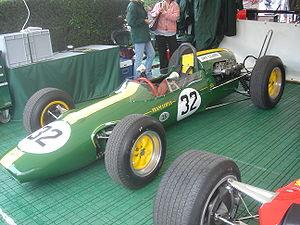
L'histoire de la Formule 1 trouve son origine dans les courses automobiles disputées en Europe dans les années 1920 et 1930. Elle commence réellement en 1946 avec l'uniformisation des règles voulue par la Commission sportive internationale de la Fédération internationale de l'automobile et la création de la « Formule de Course Internationale nᵒ 1 », pour indiquer la qualité optimale, comprimée en Formule 1. Un championnat du monde de Formule 1 est créé en 1950 puis une coupe des constructeurs en 1958.
La Lotus 25 est une monoplace de Formule 1 conçue par Colin Chapman et utilisée par le Team Lotus et de nombreuses équipes privées. Elle fut engagée en Grands Prix de 1962 à 1967, glanant 13 victoires, 17 pole positions et 14 meilleurs tours. Le tout par le seul Jim Clark.